Kevin Macdonald (director)

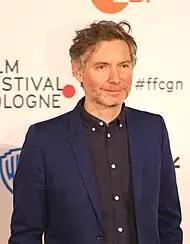
Macdonald at the Film Festival Cologne 2017

Kevin Macdonald (born 28 October 1967) is a Scottish film director. His films include "One Day in September" (1999), a documentary about the 1972 murder of 11 Israeli athletes, which won him the Academy Award for Best Documentary Feature, the climbing documentary "Touching the Void" (2003), the drama "The Last King of Scotland" (2006), the political thriller "State of Play" (2009), the Bob Marley documentary "Marley" (2012), the post-apocalyptic drama "How I Live Now" (2013), the thriller "Black Sea" (2014), the Whitney Houston documentary "Whitney" (2018), and the legal drama film "The Mauritanian" (2021).